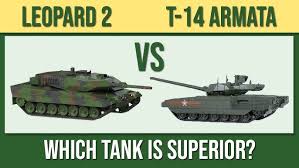
Label: T-14